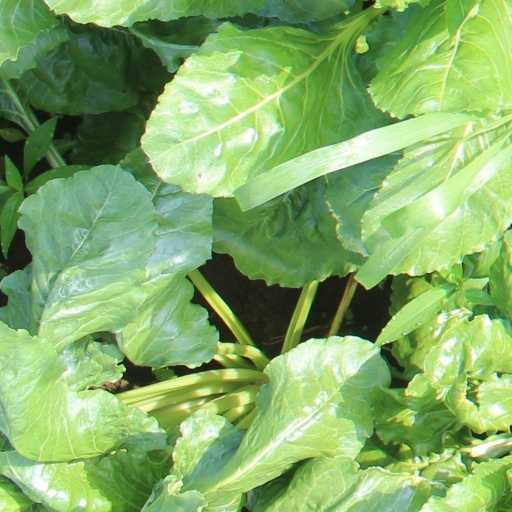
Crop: sugar beet